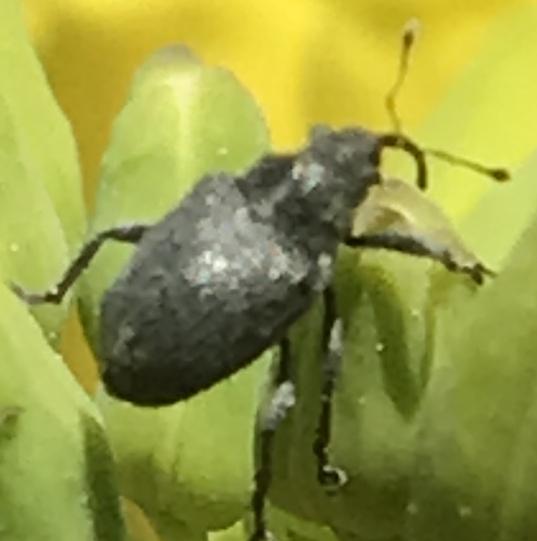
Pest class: Cabbage_seedpod_weevil